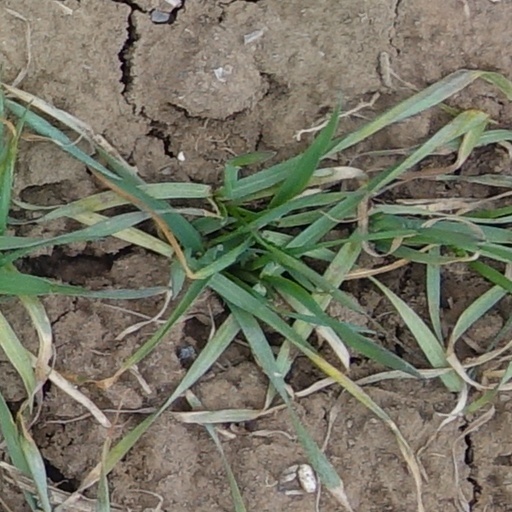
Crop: wheat